2008 Rugby League World Cup Group A

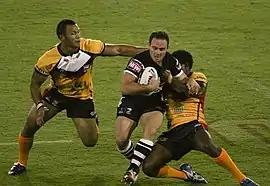
Lance Hohaia trying to break through the Kumuls' defence.

The first points came in the ninth minute when New Zealand, from fifteen metres out, moved the ball through the hands from the right side of the field out to the left, catching PNG's defence outnumbered so Jermoe Ropati could crossed untouched. Krisnan Inu's conversion attempt missed, leaving the score at 4 nil. Less than four minutes later it was Ropati again who fell over PNG's line, but was held up in goal. In the sixteenth minute the Kiwis again moved the ball out wide through the hands, this time to the right side where Simon Mannering was able to pass untouched between the thinly stretched defence to score. Inu kicked the extras and New Zealand were leading 10 nil. Mannering scored his second try eight minutes later, again on the right side of the field, after taking on the defensive line and breaking through. Inu's conversion was successful, taking New Zealand's lead out to 16 nil with fourteen minutes of the first half remaining. New Zealand's defence then withstood a series of assaults on their line when Papua New Guinea got repeat sets. Back in the Kumuls' half though, the Kiwis scored in the thirty-fourth minute, again on the right wing, when Benji Marshall threw an enormous cut out pass over to Sam Perrett who jogged over unchallenged by PNG's severely outnumbered defence. Inu's conversion made it 22 unanswered points by New Zealand and this would remain the scoreline at the half time break.